Hilding Ekelund

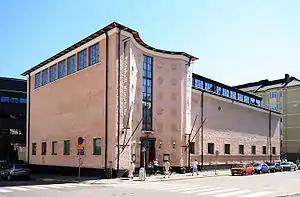
Taidehalli Art Gallery, Helsinki (1928).

Georg Hilding Ekelund (18 November 1893 in Kangasniemi – 30 January 1984 in Helsinki) was a Finnish architect, from 1950 to 1958 a professor of housing design at Helsinki University of Technology and from 1931 to 1934 editor-in-chief of the Finnish architects' journal Arkkitehti (Finnish Architectural Review). His career as an architect spans the change in styles in Finland from the Nordic Classicism of the 1920s to the Modernism of the 1970s.